Mühlhausen

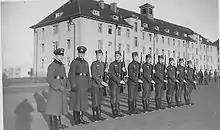
The Mühlhausen barracks in 1937

During recent years, the economic situation of the city has improved: the unemployment rate in the Unstrut-Hainich district declined from 21% in 2005 to 10% in 2013 with higher rates in the city than in the bordering rural municipalities. Still, Mühlhausen itself has one of the highest unemployment rates in Thuringia.